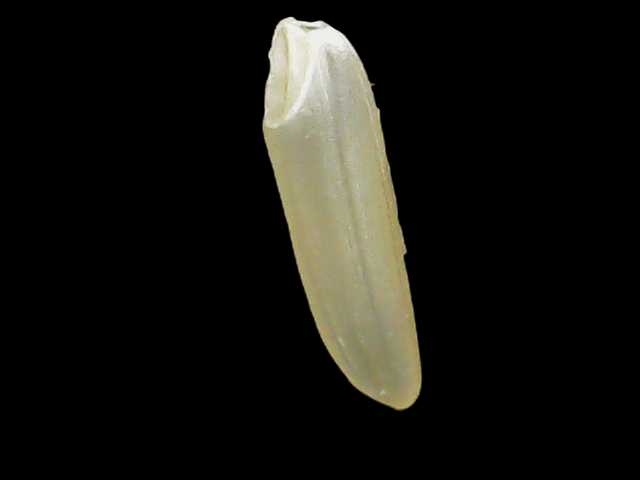
Rice variety: Binadhan25